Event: Nepal Earthquake
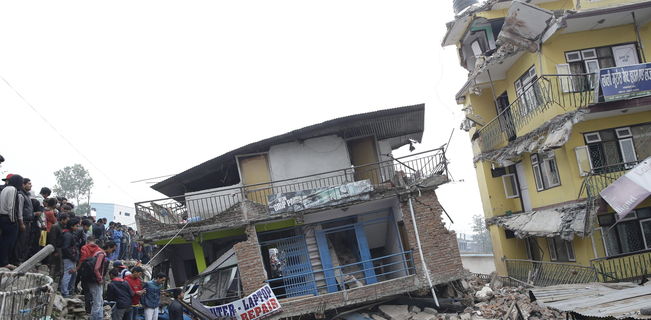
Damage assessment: damage